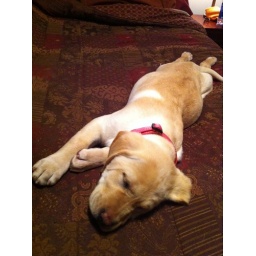
By 3am this cute puppy had kicked me out of my bed by stretching out and being gassy...